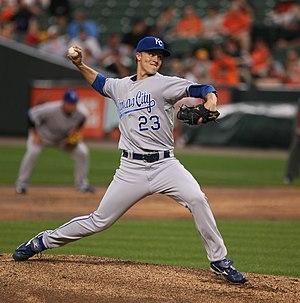
Donald Zackary Greinke dit Zack Greinke, un joueur américain de Baseball. Italiano: Il giocatore di baseball Zack Greinke, dei Kansas City Royals, mentre effettua un lancio"